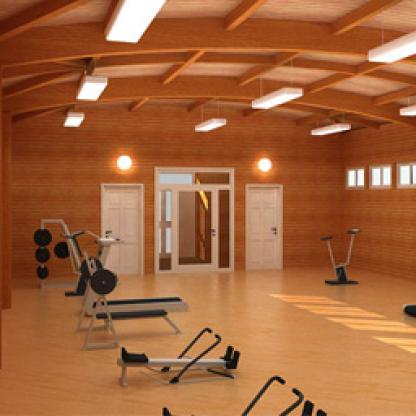
Scene: Indoor